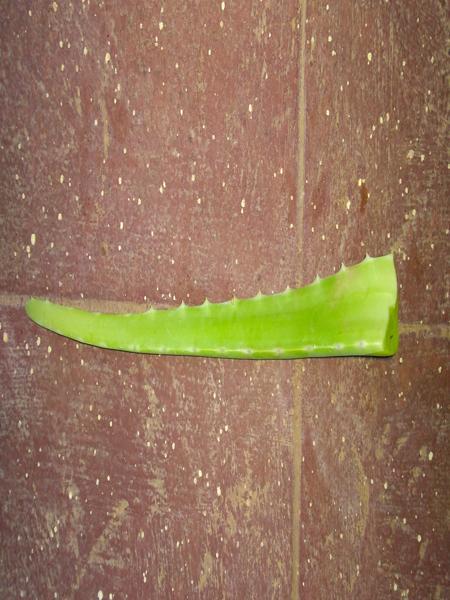
Plant: Aloevera